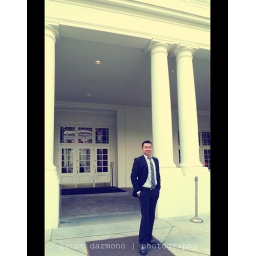
in front of white house